Puppetry of the Penis

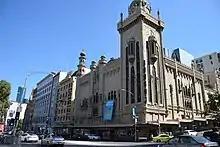
The Melbourne International Comedy Festival at the Forum Theatre, where "Puppetry of the Penis" debuted

The show debuted in 1998 at the Melbourne International Comedy Festival to sold-out audiences, where it won the "Outright Best Show" award. The success of the initial performance prompted an eight-month tour of Australia that covered 20,000 kilometres. The national tour was captured in the 2000 documentary "Tackle Happy", directed by comedian Mick Molloy.